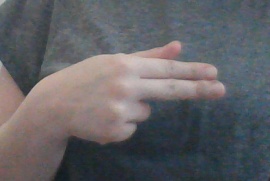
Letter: ghain